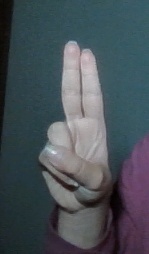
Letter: taa